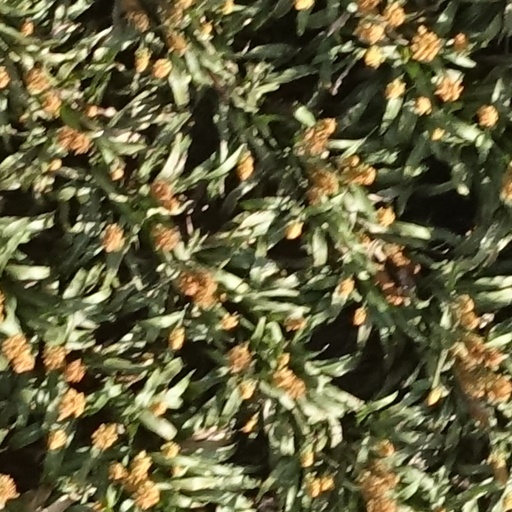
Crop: sorghum